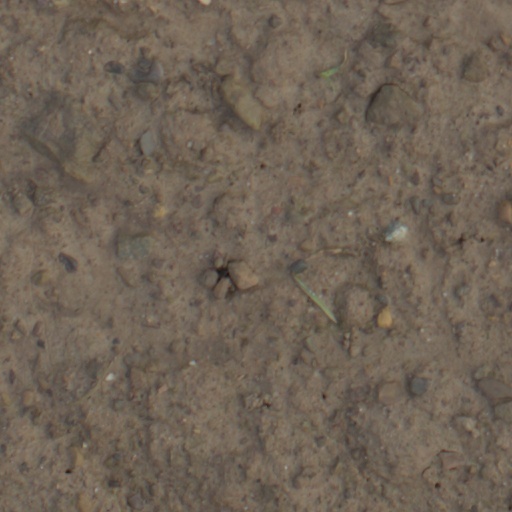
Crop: wheat